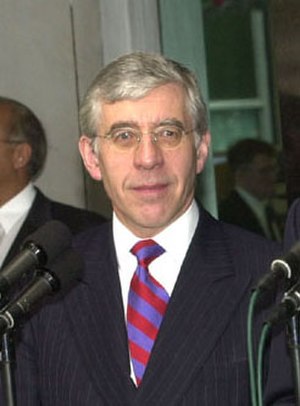
Jack Straw
Jack Straw i Washington D.C., 2002
Jack Straw har været valgt til Parlamentet for Labourpartiet siden 1979 og har haft skiftende ministerposter Storbritanniens Labour-regeringer. 1997-2001 var han indenrigsminister, 2001-2006 udenrigsminister, formand for Underhuset 2006-2007, og 28. juni 2007 udnævnte Gordon Brown Jack Straw til justitsminister.